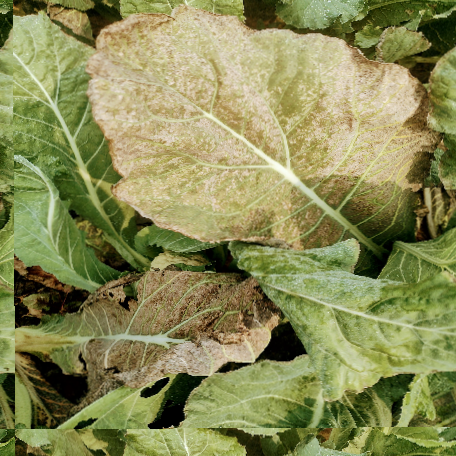
Label: Downy Mildew